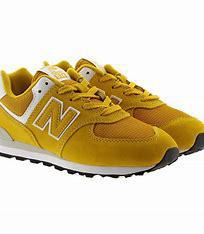
Brand: New
Model: Balance GC574